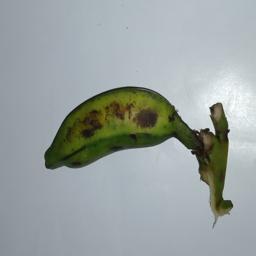
Banana variety: Champa Kola